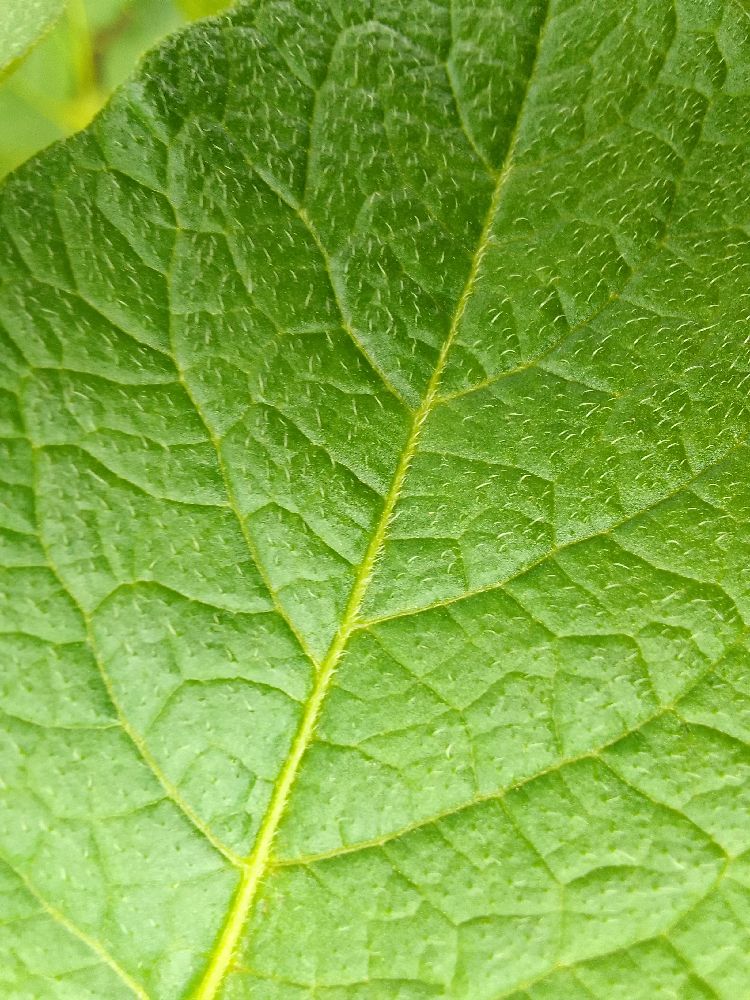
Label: Healthy